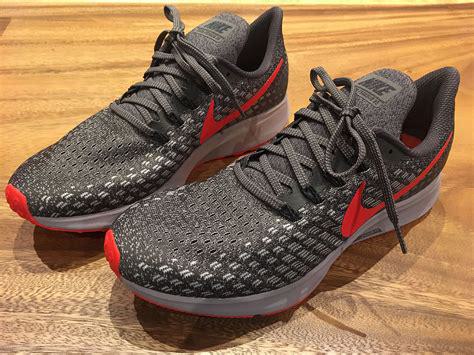
Brand: Nike
Model: Air Zoom Pegasus 35